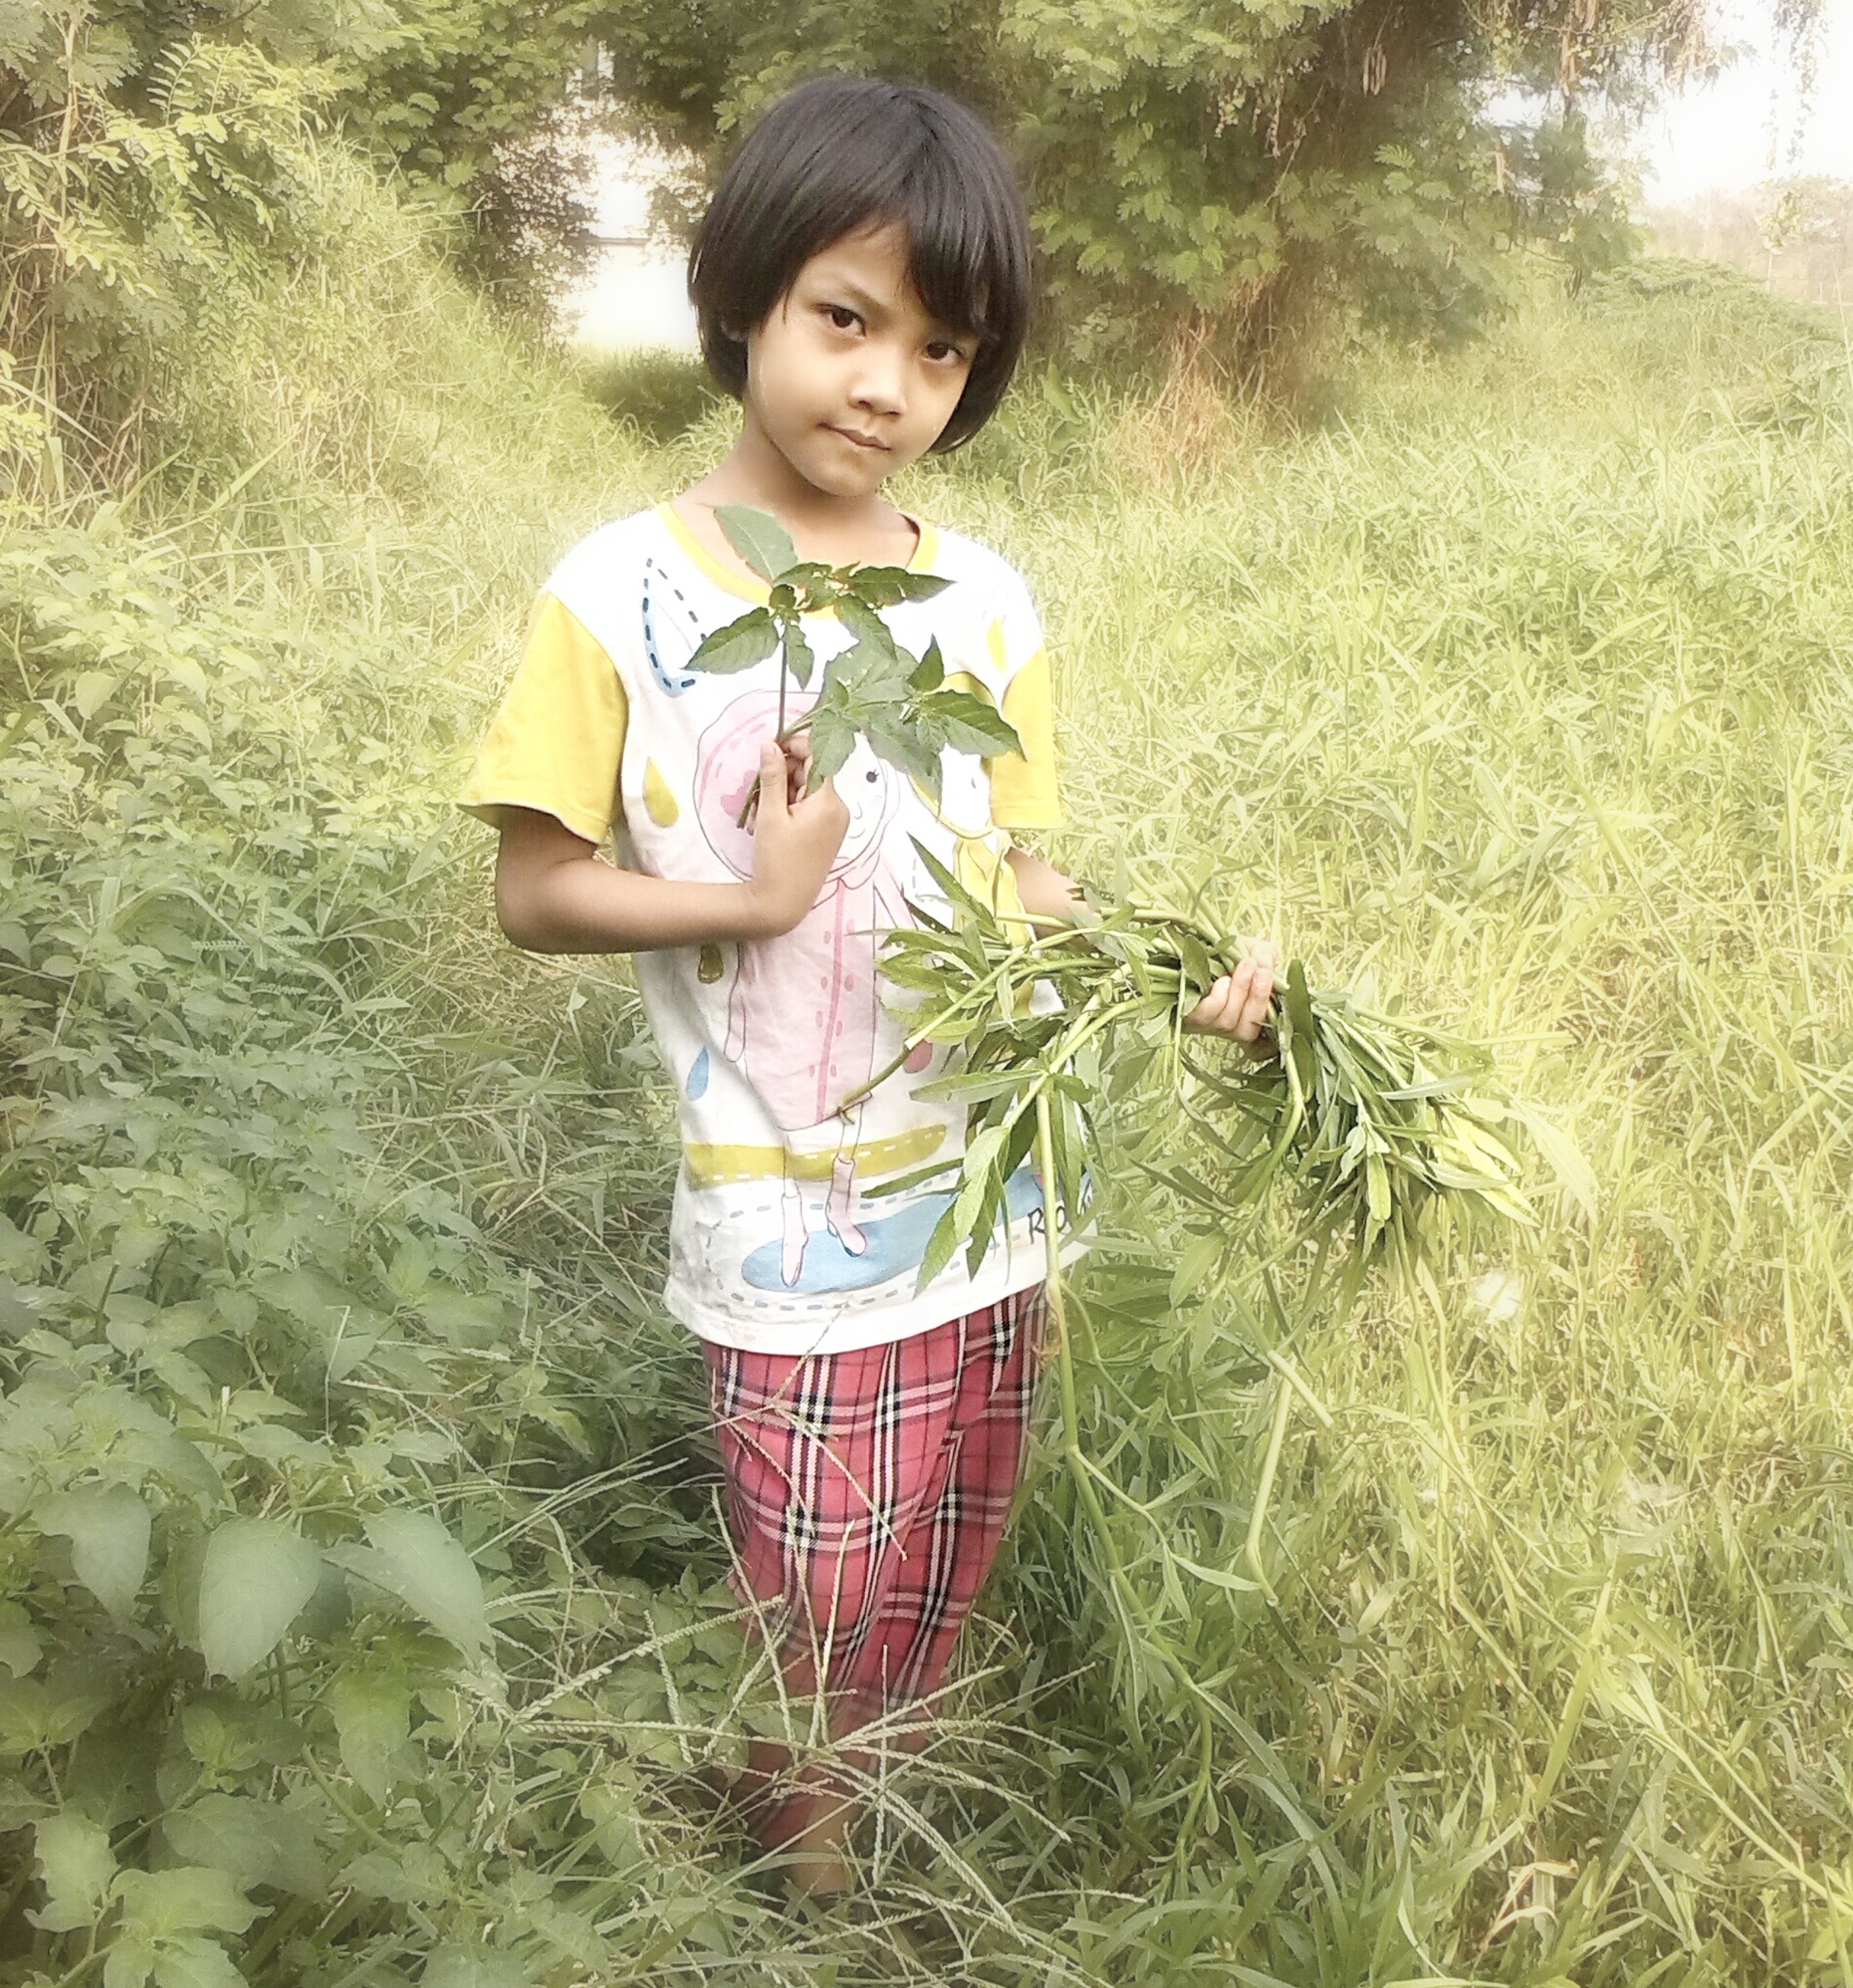
grass, plant, girl, lawn, meadow, flower, kid, looking, female, young, spring, youth, child, agriculture, childhood, smiling, smile, cheerful, innocent, dress, happy, toddler, innocence, daughter, grass family